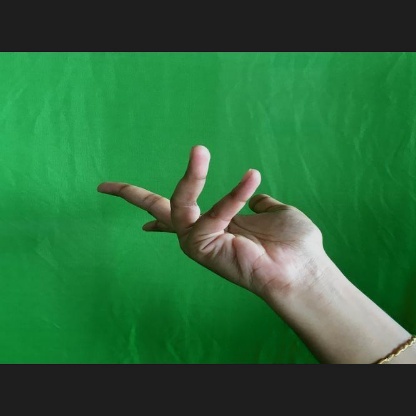
Mudra: Alapadmam